Bowling for Soup

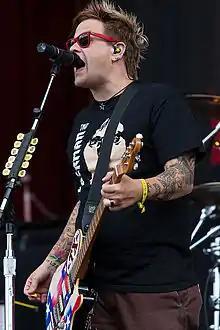

Bowling for Soup has its origins in Wichita Falls, Texas, where Jaret Reddick and other members of the band grew up. Reddick and original drummer Lance Morrill met in the fall of 1976. Reddick began playing music in 1985, at 13 years old. Reddick and guitarist Chris Burney knew each other in high school (they met in 1986) and as students in the 1980s, they grew up on the commercially successful heavy metal music of bands such as Quiet Riot, RATT, and Mötley Crüe, but were also influenced by the faster punk rock of the Ramones and later Green Day. Burney's family owned a Wichita Falls coffeehouse called "The Refuge" with a music stage and he played there with his first band, the Persecuted, where he and Reddick met bassist Erik Chandler and drummer Gary Wiseman in the early 1990s (although Wiseman did not join the band until 1998).